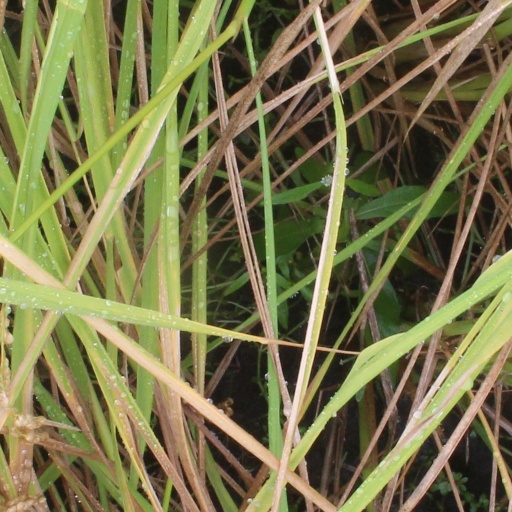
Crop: rice